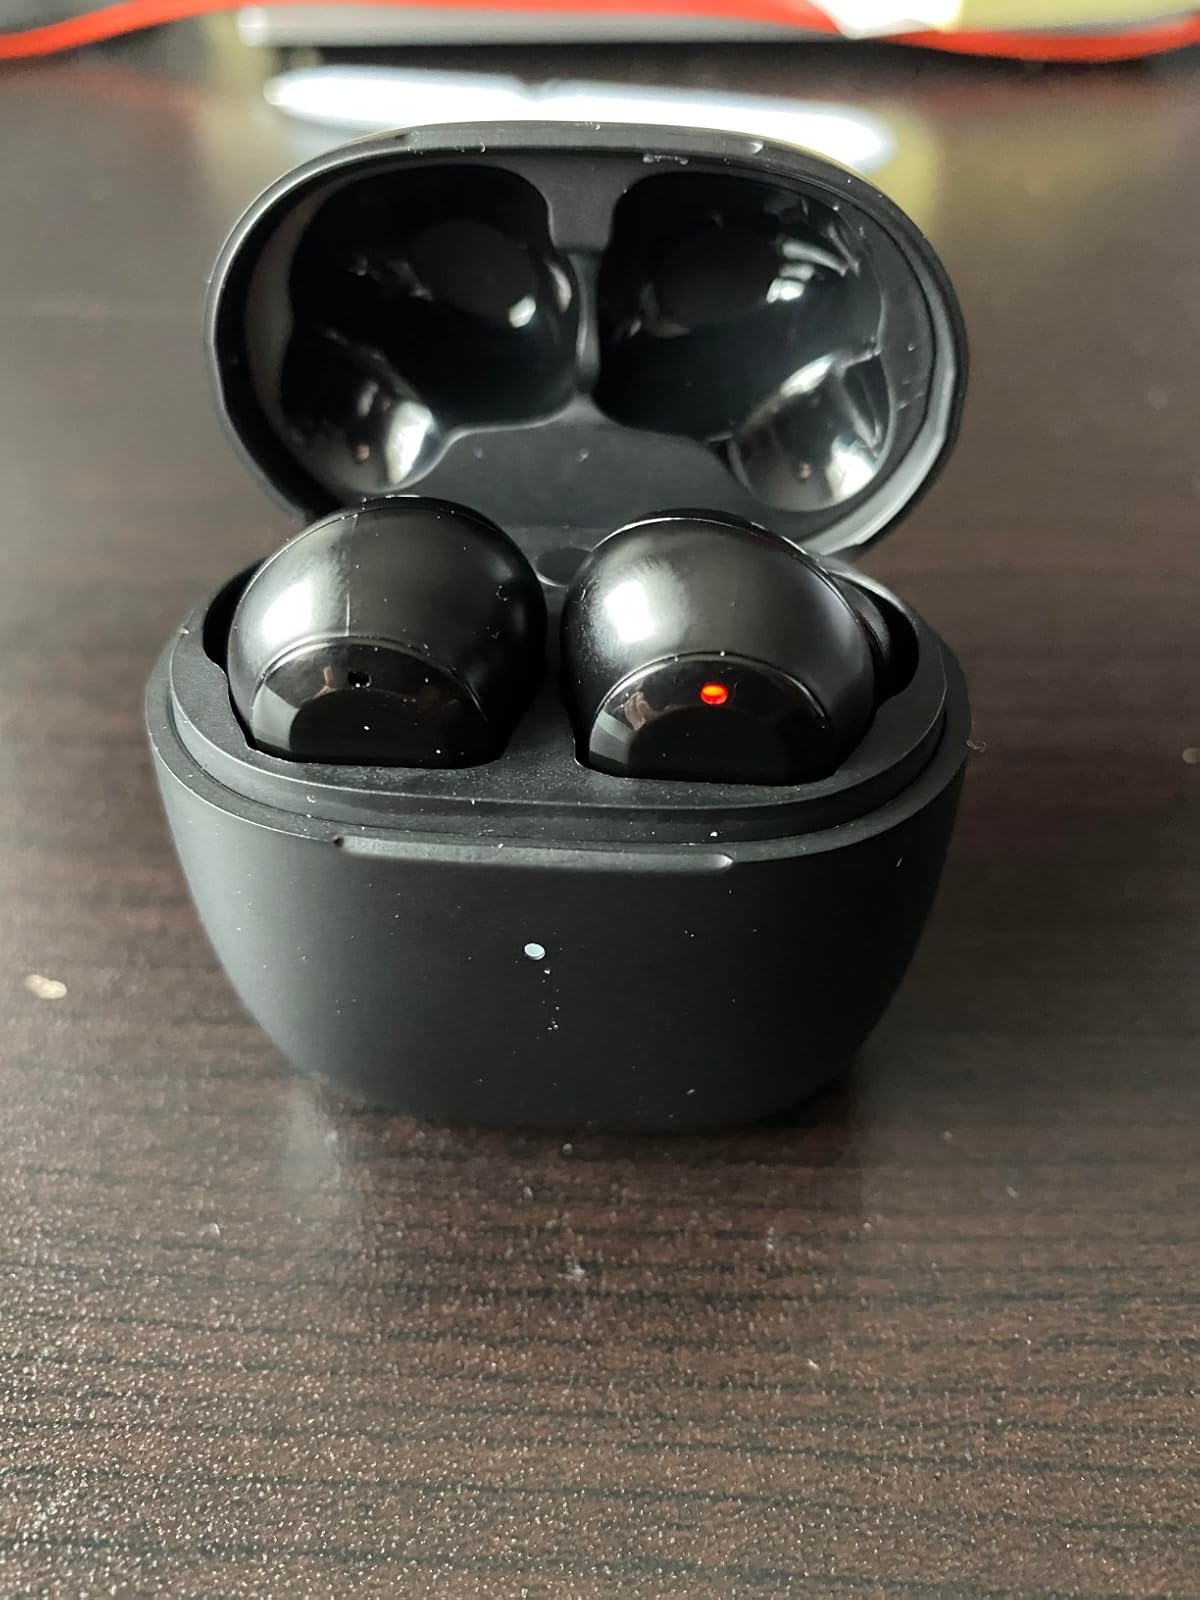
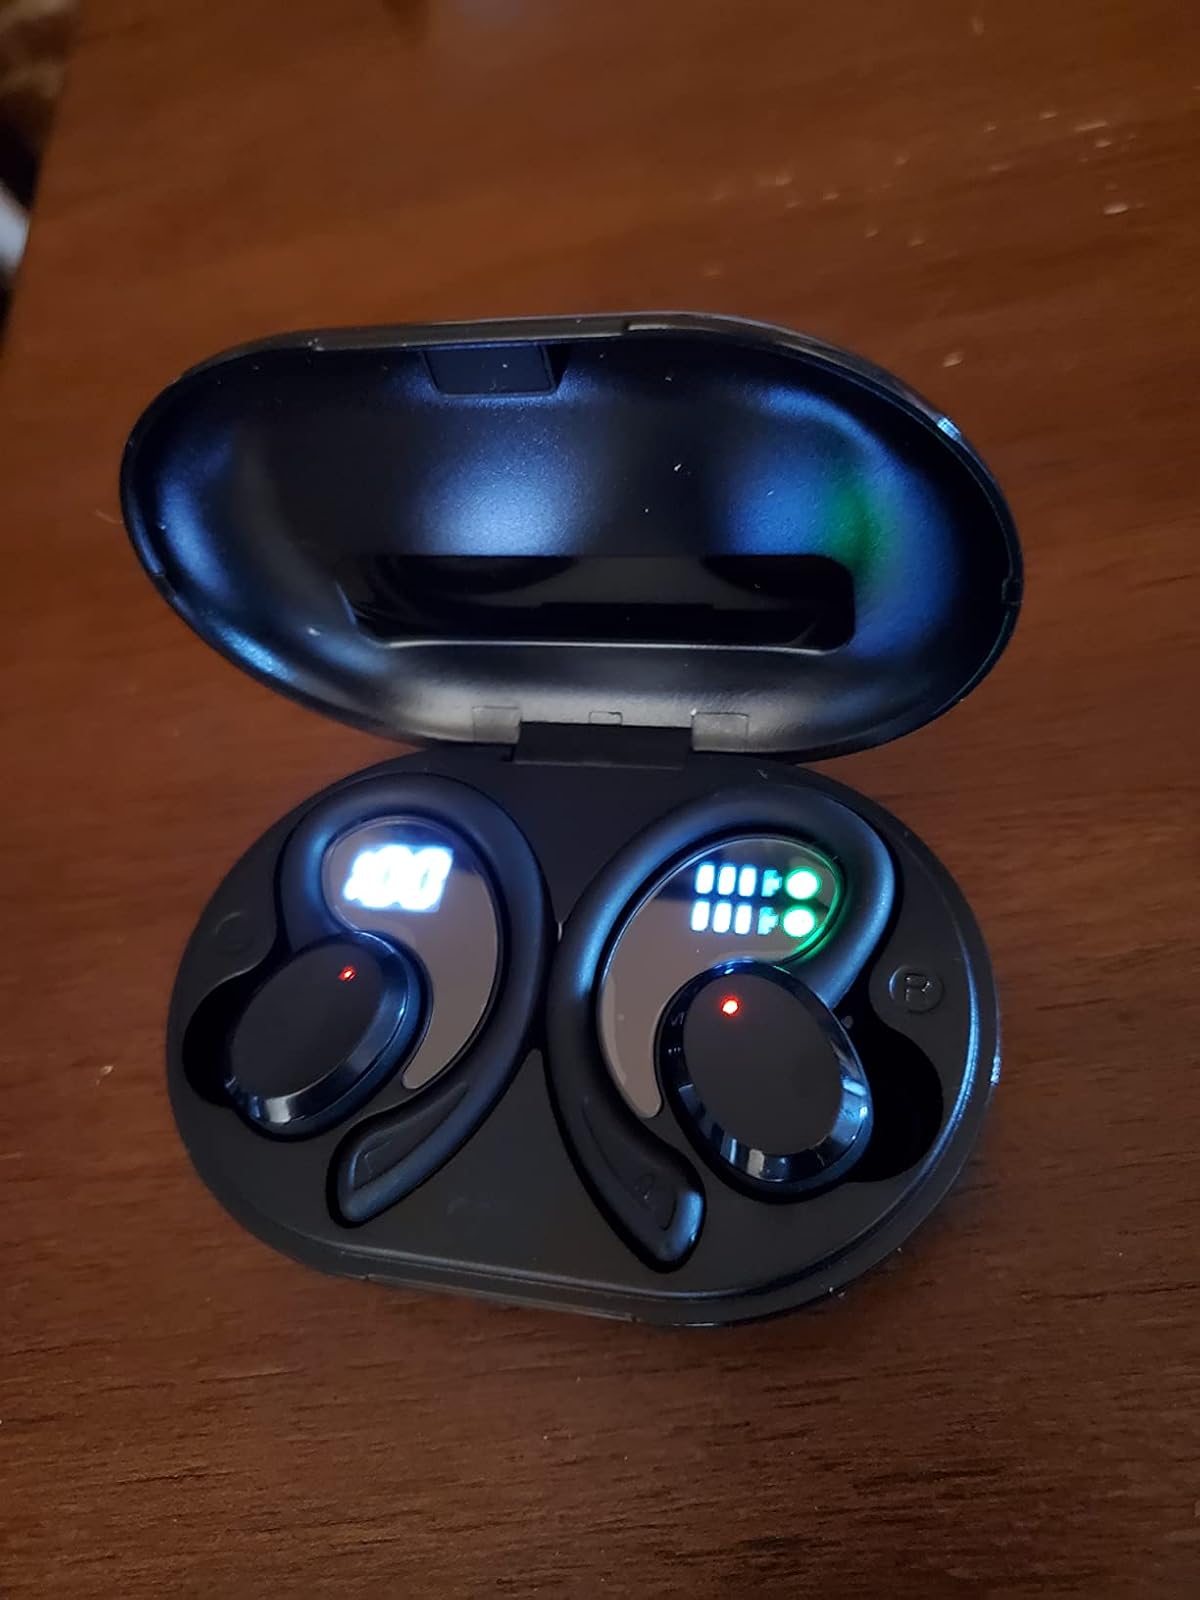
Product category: earbuds
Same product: no